Ronn Sutton

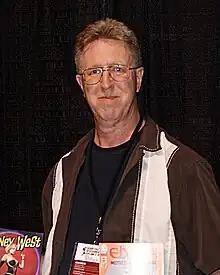
Ronn Sutton at the 2011 Calgary Comic & Entertainment Expo

Ronn Sutton (born December 17, 1952) is a Canadian illustrator and comic book artist.